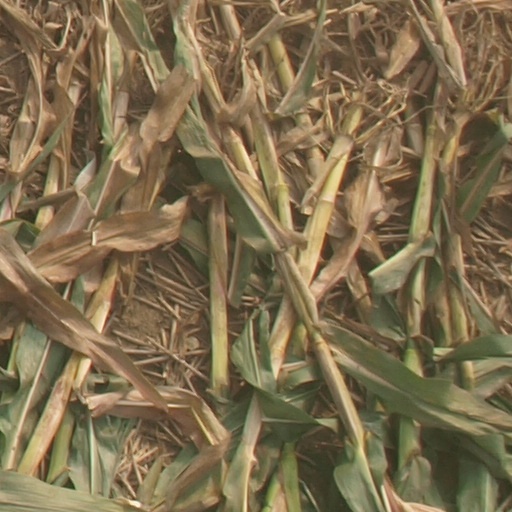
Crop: maize; corn